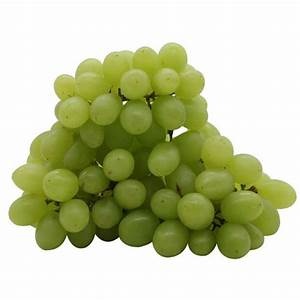
Label: grape